La leyenda de la Nahuala

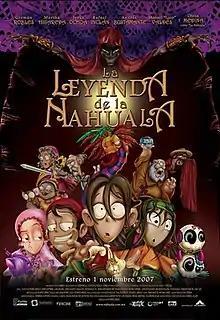
Theatrical release poster

Legend Quest: The Legend of La Nahuala (released in Latin America as La Leyenda de la Nahuala) is a 2007 Mexican animated horror comedy film released in theaters on 1 November 2007 in Mexico. It was the fourth animated feature film in Mexico to be released, and the first to be exhibited in DTS. The film was a box-office success on its opening weekend, grossing a total of $42.2 million pesos (US$4.03 million). It was produced by Soco Aguilar and Ricardo Arnaiz and directed by Arnaíz.